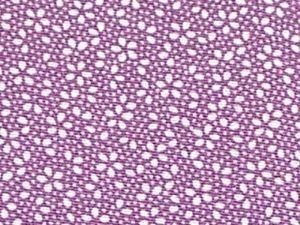
Détail d'un motif de type Edo komon Catégorie:Textile
Le kimono est le vêtement traditionnel japonais. Il est souvent confondu, à tort, avec les vêtements d'entraînement des arts martiaux. Avant l'introduction des vêtements occidentaux au Japon, le terme « kimono » désignait tous les types de vêtements ; de nos jours, il se réfère à la robe traditionnelle japonaise, de forme de T, portée essentiellement pour les grandes occasions.